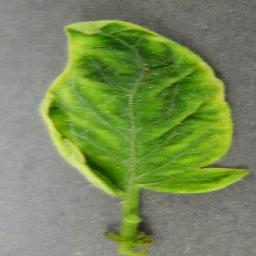
Label: Tomato___Tomato_Yellow_Leaf_Curl_Virus